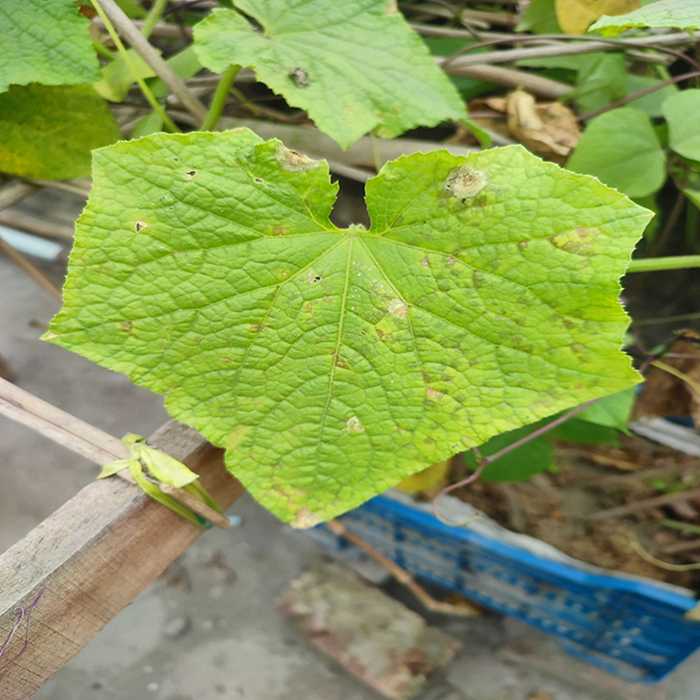
Plant: Cucumber
Label: Downy mildew